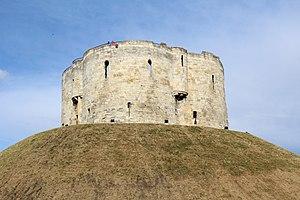
Tour de Clifford, York.
York [ jɔʁk] est une ville du Nord de l'Angleterre. Située au confluent de deux rivières, l'Ouse et la Foss, elle donne son nom au comté du Yorkshire. Fondée par les Romains sous le nom d'Eboracum, elle est l'une des villes majeures du royaume anglo-saxon de Northumbrie, puis la capitale du royaume viking de Jórvík. Elle est également le siège d'un archevêché de l'Église d'Angleterre.